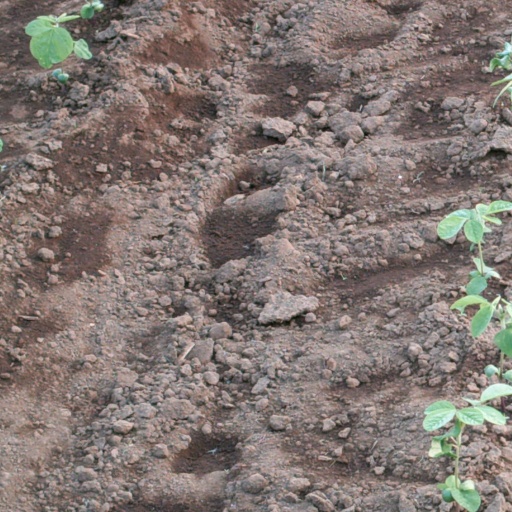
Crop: soybean